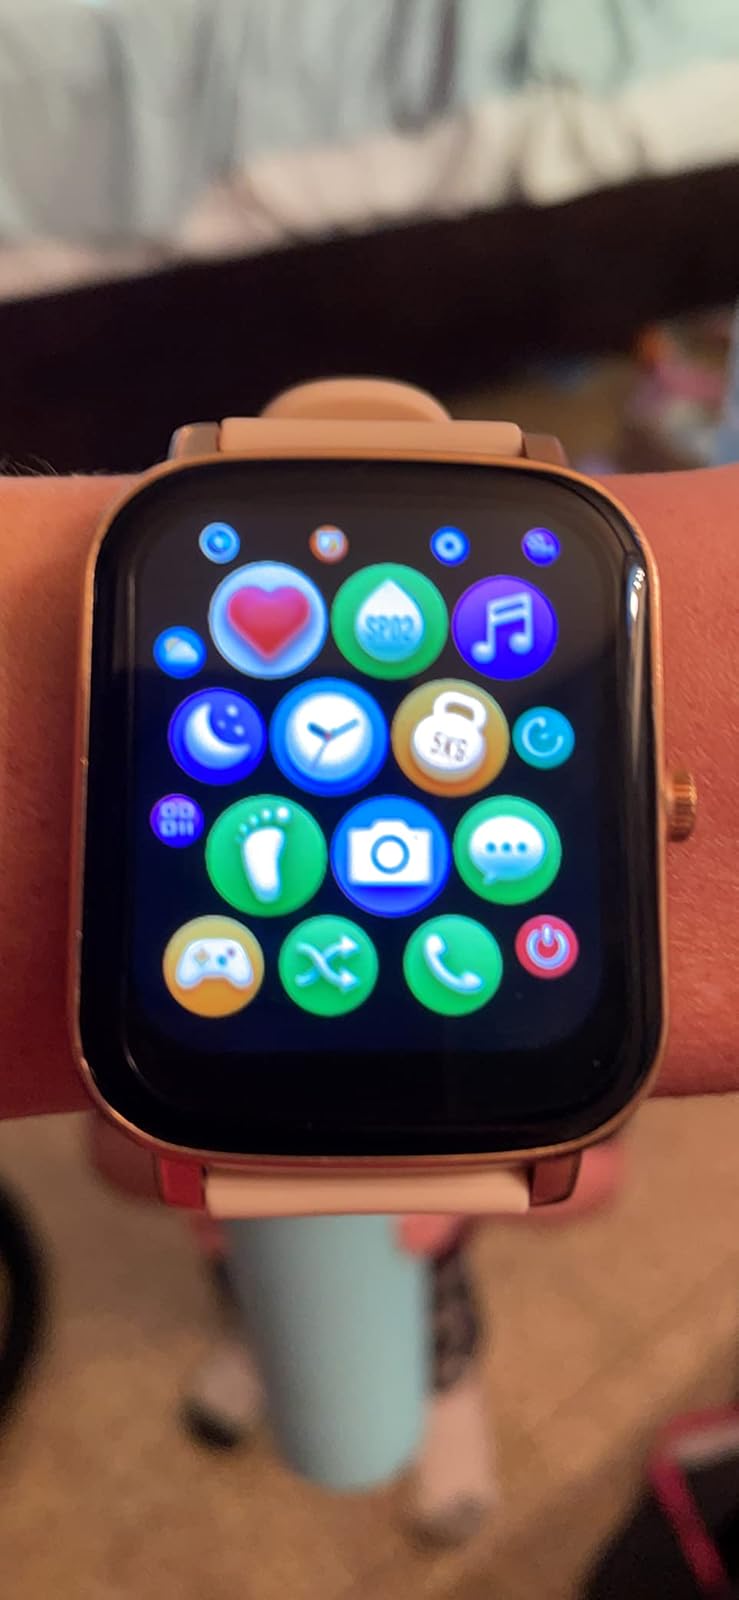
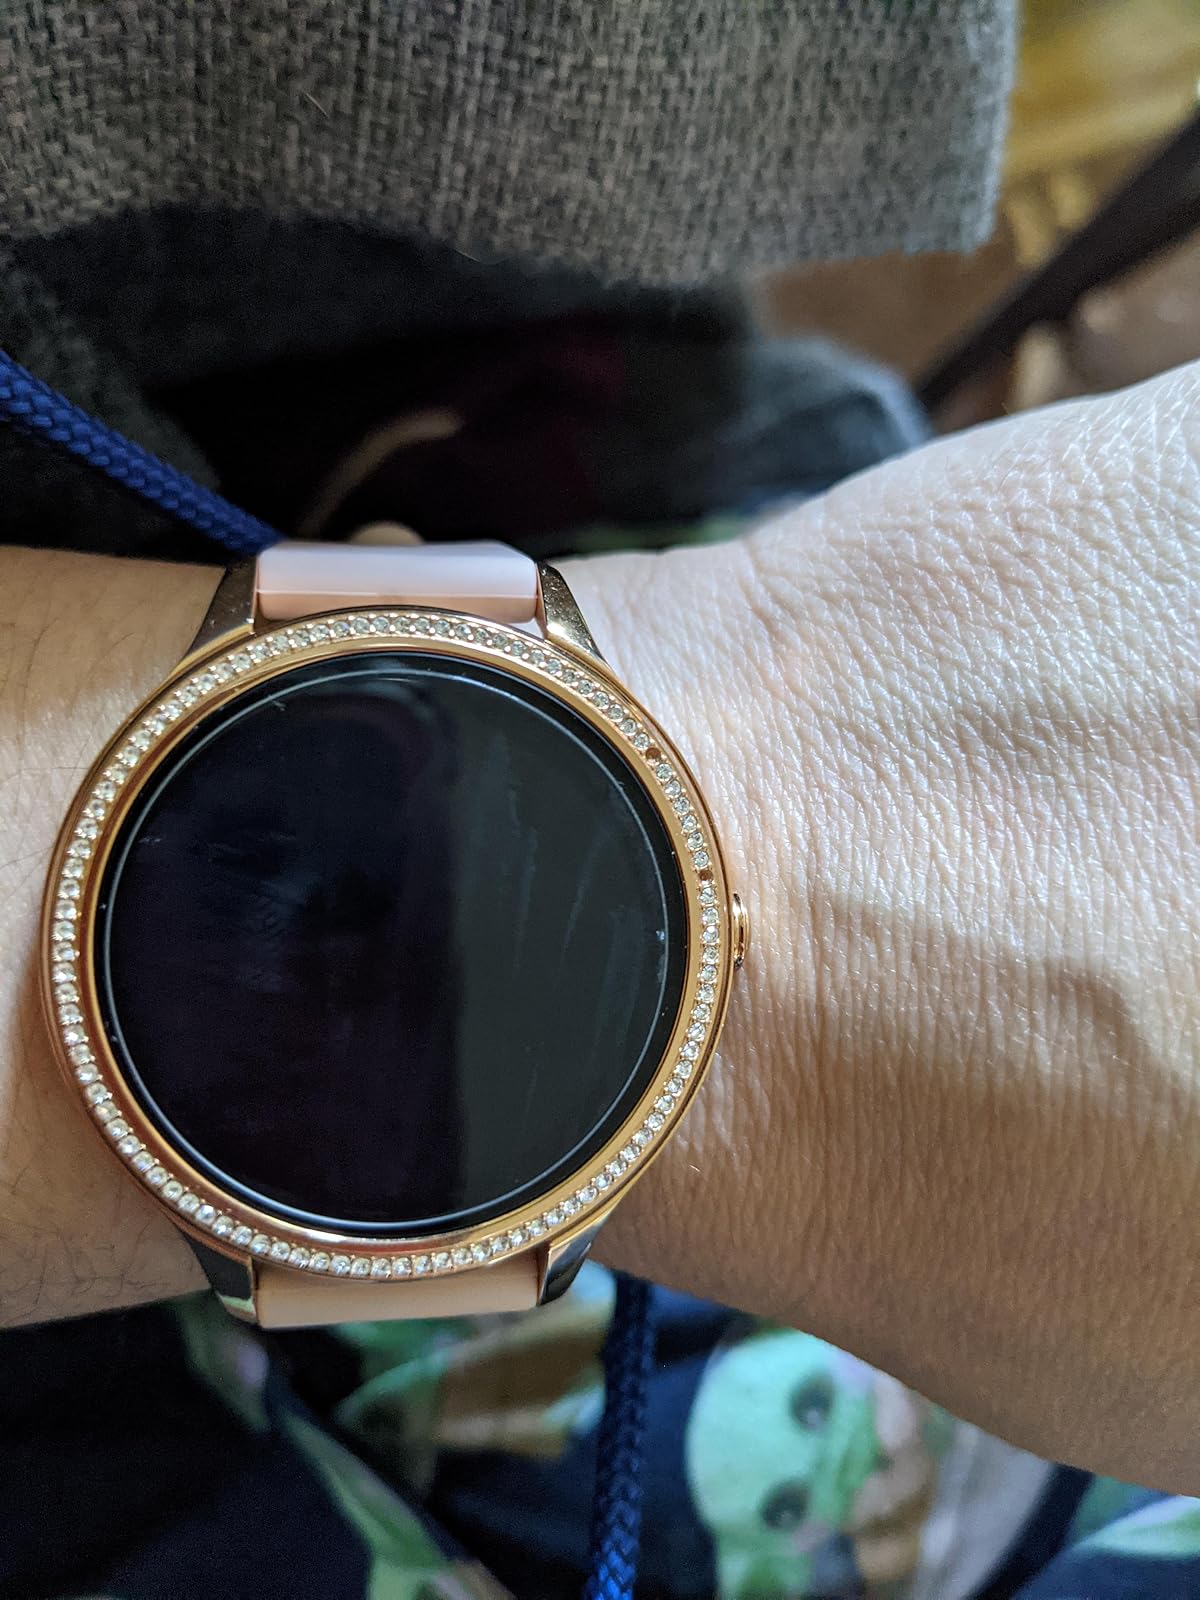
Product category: smartwatch
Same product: no